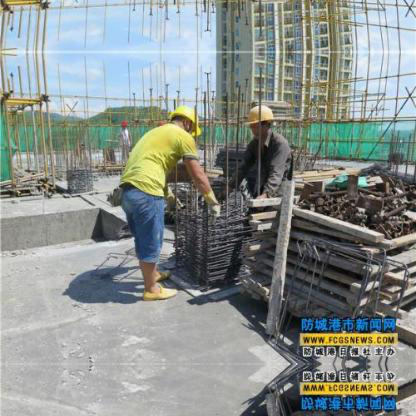
Objects in the image:
label: helmet
label: helmet